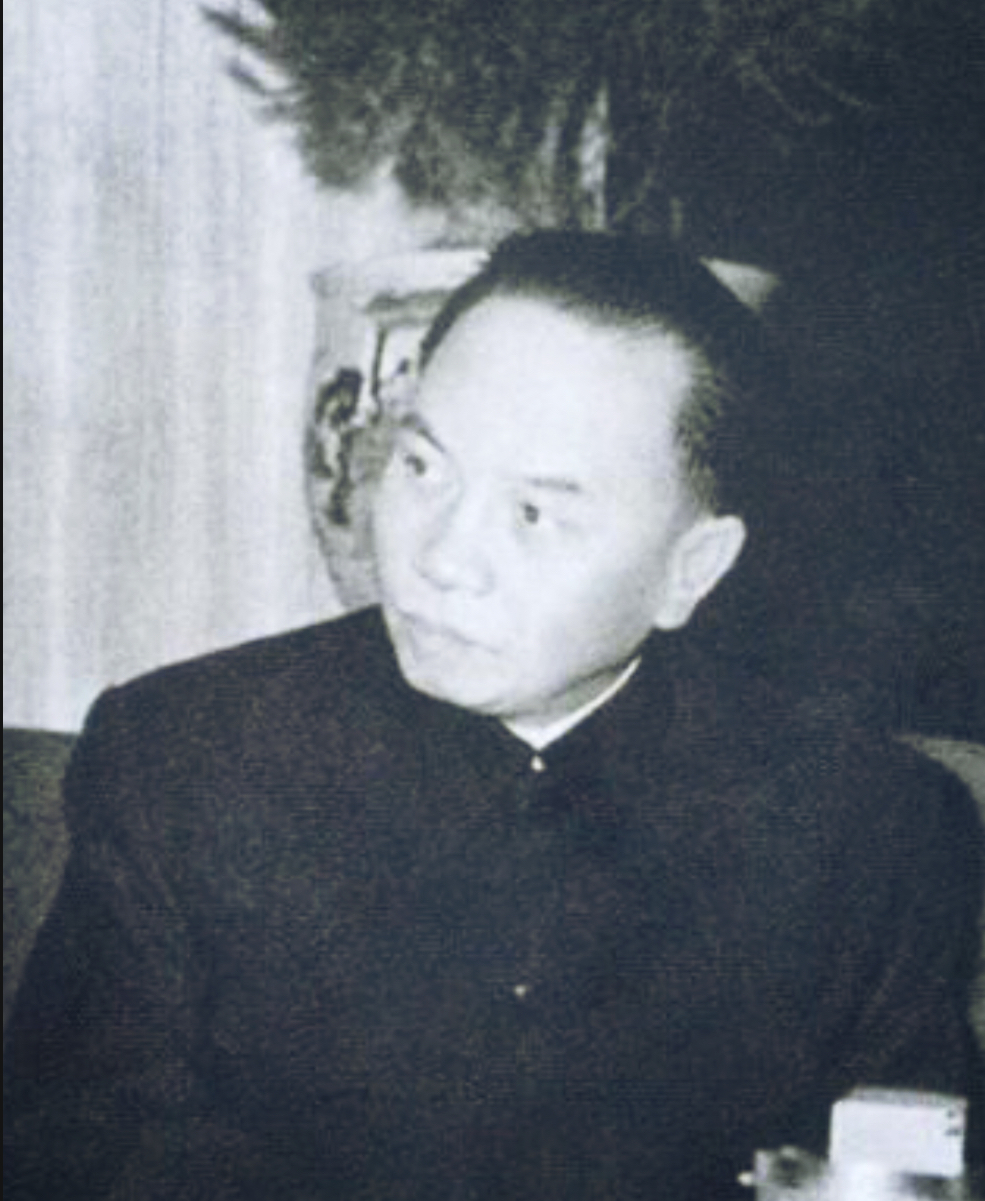
เจื่อง จิญ

| name = เจื่อง จิญ
| image = TruongChinh1955.jpg
| caption = เจื่อง จิญ ในปีค.ศ. 1955
| birth_place = จังหวัดนามดิ่ญ, อินโดจีนของฝรั่งเศส
| death_place = ฮานอย, ประเทศเวียดนาม
| office1 = เลขาธิการคณะกรรมการกลางพรรคคอมมิวนิสต์เวียดนาม|เลขาธิการใหญ่คณะกรรมการกลางพรรคคอมมิวนิสต์เวียดนามคนที่ 5
| term_start1 = 14 กรกฎาคม พ.ศ. 2529
| term_end1 = 18 ธันวาคม พ.ศ. 2529()
| predecessor1 = เล สวน
| successor1 = เหงียน วัน ลิญ
| office = ประธานาธิบดีเวียดนาม|ประธานสภาแห่งรัฐเวียดนาม
| term_start = 4 กรกฎาคม พ.ศ. 2524
| term_end = 18 มิถุนายน พ.ศ. 2530()
| predecessor = โตน ดึ๊ก ทั้ง
| successor = หวอ จี๊ กง
| office2 = เลขาธิการคณะกรรมการกลางพรรคคอมมิวนิสต์เวียดนาม|เลขาธิการเอกคณะกรรมการกลางพรรคแรงงานเวียดนามคนที่ 1
| term_start2 = 19 กุมภาพันธ์ พ.ศ 2494
| term_end2 = 5 ตุลาคม พ.ศ. 2499()
| predecessor2 = เลขาธิการคณะกรรมการกลางพรรคคอมมิวนิสต์อินโดจีน
| successor2 = โฮจิมินห์
| office3 = เลขาธิการคณะกรรมการกลางพรรคคอมมิวนิสต์เวียดนาม|เลขาธิการใหญ่คณะกรรมการกลางพรรคคอมมิวนิสต์อินโดจีนคนที่ 5
| term_start3 = 9 พฤศจิกายน พ.ศ. 2483
| term_end3 = 11 พฤศจิกายน พ.ศ. 2488()
| predecessor3 = เหงียน วัน กื่อ
| successor3 = เลขาธิการเอกคณะกรรมการกลางพรรคแรงงานเวียดนาม
| party = ไฟล์:Flag of the Communist Party of Vietnam.svg|25px พรรคคอมมิวนิสต์เวียดนาม|พรรคคอมมิวนิสต์
เจื่อง จิญ () ชื่อเดิมคือ ดั่ง ซวน คู () เป็นผู้นำทางการเมืองสายคอมมิวนิสต์ชาวเวียดนาม จบการศึกษาทางด้านเศรษฐศาสตร์จากฮานอย แล้วไปทำงานเป็นครู เป็นผู้มีบทบาทในการจัดตั้งพรรคคอมมิวนิสต์อินโดจีนในภาคเหนือของเวียดนาม เขาเป็นเพื่อนสนิทคนหนึ่งของโฮจิมินห์ และเคยถูกฝรั่งเศสจับขังคุก หลังออกจากคุก เขาได้ร่วมงานกับพรรคคอมมิวนิสต์อินโดจีนต่อไป จนได้เป็นเลขาธิการพรรคใน พ.ศ. 2484 แต่ต้องออกจากตำแหน่งในปี 2499 เพราะไปเกี่ยวข้องกับการปฏิวัติที่ดินที่รุนแรง
เขาเป็นผู้มีบทบาทสำคัญในการกำหนดทิศทางของวัฒนธรรมเวียดนาม ในสมัยที่ปกครองด้วยพรรคคอมมิวนิสต์ เขาเป็นผู้จัดทำเค้าโครงวัฒนธรรมเวียดนามในปี 2486 เพื่อแจกจ่ายให้สมาชิกพรรคและกลุ่มนักเขียน หลังจากได้เอกราชจากฝรั่งเศส เอกสารนี้จึงแพร่หลายไปทั่วเวียดนามเหนือ แนวคิดของเอกสารดังกล่าวคือต้องกำจัดอิทธิพลของวัฒนธรรมจีนและตะวันตกออกจากวัฒนธรรมของเวียดนาม และกลับไปยังวัฒนธรรมเวียดนามดั้งเดิมก่อนได้รับอิทธิพลจากภายนอก เน้นแนวคิดแบบเป็นเหตุเป็นผลมากกว่าเน้นอารมณ์ความรู้สึกแบบวรรณกรรมตามขนบของเวียดนาม เขายังมีความสำคัญในการกำหนดกรอบวรรณกรรมเวียดนามในยุคก่อนรวมประเทศ และมีอิทธิพลมาจนถึงปี 2529
จิญดำรงตำแหน่งสำคัญในพรรคคอมมิวนิสต์เวียดนามมาตลอดโดยได้เป็นเลขาธิการพรรคระหว่างปี 2483 ถึง 2529 ด้วย และเป็นประมุขแห่งรัฐระหว่างปี 2524 ถึง 2530 หลังจากเล สวน ถึงแก่กรรมในปี 2529 เขาได้เป็นเลขาธิการพรรคแทนจนถึงสิ้นปี จิญถึงแก่กรรมในวันที่ 30 กันยายน พ.ศ. 2531 ด้วยอาการป่วยที่เกิดจากสุขภาพทรุดโทรม
== อ้างอิง ==
* มนธิรา ราโท. วรรณกรรมเวียดนามหลังปี ค.ศ. 1975. กรุงเทพฯ สำนักพิมพ์แห่งจุฬาลงกรณ์มหาวิทยาลัย. 2553. หน้า 10-15
* ไมเคิล ลีเฟอร์. พจนานุกรมการเมืองสมัยใหม่ในเอเชียตะวันออกเฉียงใต้ กทม. สำนักพิมพ์มหาวิทยาลัยธรรมศาสตร์. 2548. หน้า 290 - 291
หมวดหมู่:ประธานาธิบดีเวียดนาม
หมวดหมู่:เลขาธิการพรรคคอมมิวนิสต์เวียดนาม
หมวดหมู่:นักเขียนชาวเวียดนาม
หมวดหมู่:นักการเมืองเวียดนาม
หมวดหมู่:บุคคลจากจังหวัดนามดิ่ญ